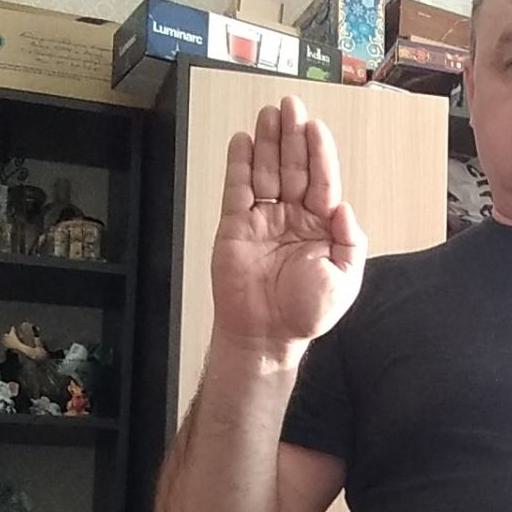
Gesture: stop